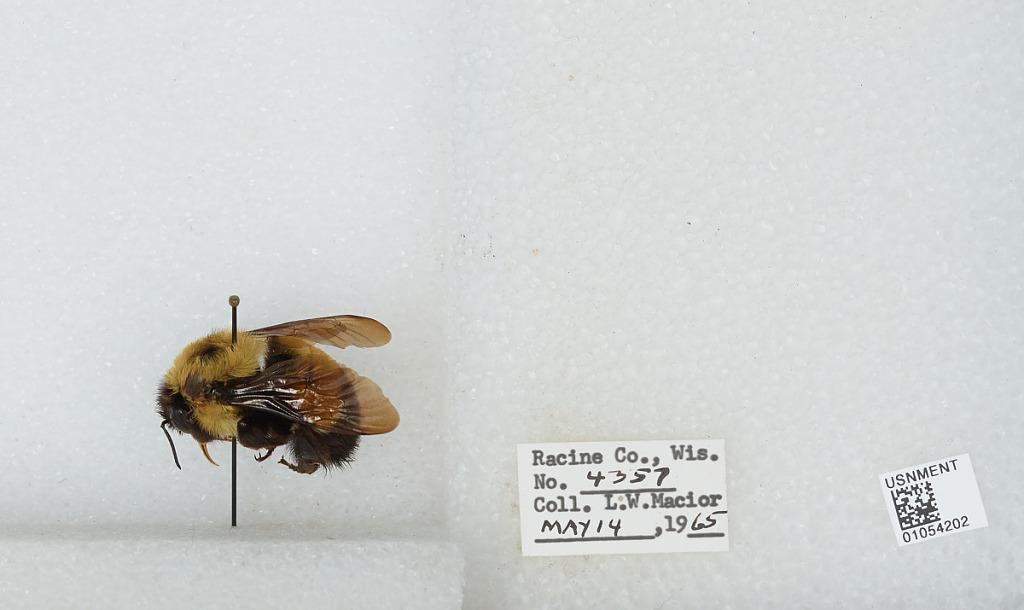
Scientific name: Bombus (Bombus) affinis Cresson
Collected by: L. Macior
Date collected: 1965-5-14
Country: United States
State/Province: Wisconsin
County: Racine
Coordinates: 42.78, -87.76